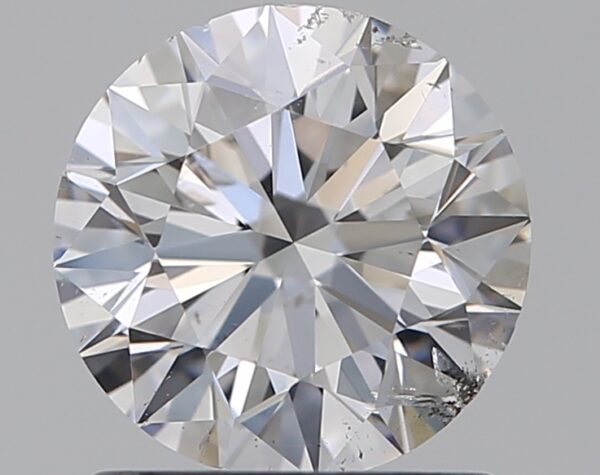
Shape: round
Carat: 1
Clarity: SI2
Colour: D
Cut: EX
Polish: EX
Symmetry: EX
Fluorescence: F
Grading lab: GIA
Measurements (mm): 6.33 x 6.37 x 3.98